Panic (1963 film)

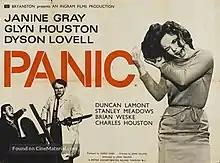
British theatrical poster

Panic is a 1963 British 'B' crime film directed by John Gilling and starring Dyson Lovell, Janine Gray and Glyn Houston. The screenplay was by Gilling from a story by Gilling and Guido Coen.